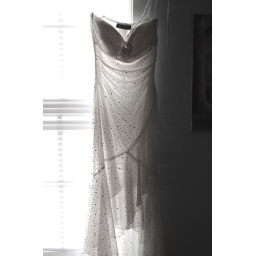
Prom dress by a window